Zappas Olympics

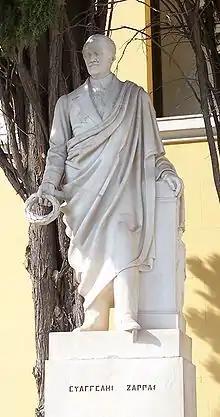
Statue of Evangelos Zappas, sponsor of the Games (a work of Ioannis Kossos).

Sporadic references to the revival of the ancient Olympic Games were made by various personalities during the 19th century, inspired by a certain degree of romanticism. In his 1833 poem "Dialogue of the Dead", the Constantinople-born Panagiotis Soutsos, editor of a Greek newspaper, used the Olympic Games as the symbol of the ancient Greek traditions. Soon after, he explicitly proposed the revival of the games by the newly formed Greek state, even sending a memorandum to that effect to the Greek government in 1835. His proposal was welcomed by King Otto of Greece, but in the event, nothing was done, despite Soutsos' persistent campaigning over the next twenty-six years.